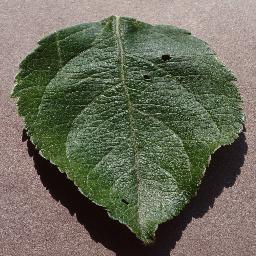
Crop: apple
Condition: healthy